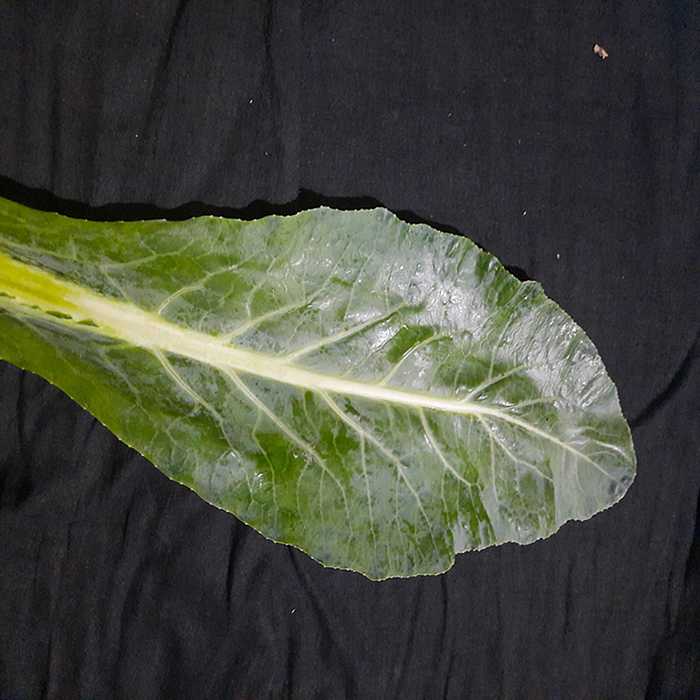
Plant: Cauliflower
Label: Fresh leaf